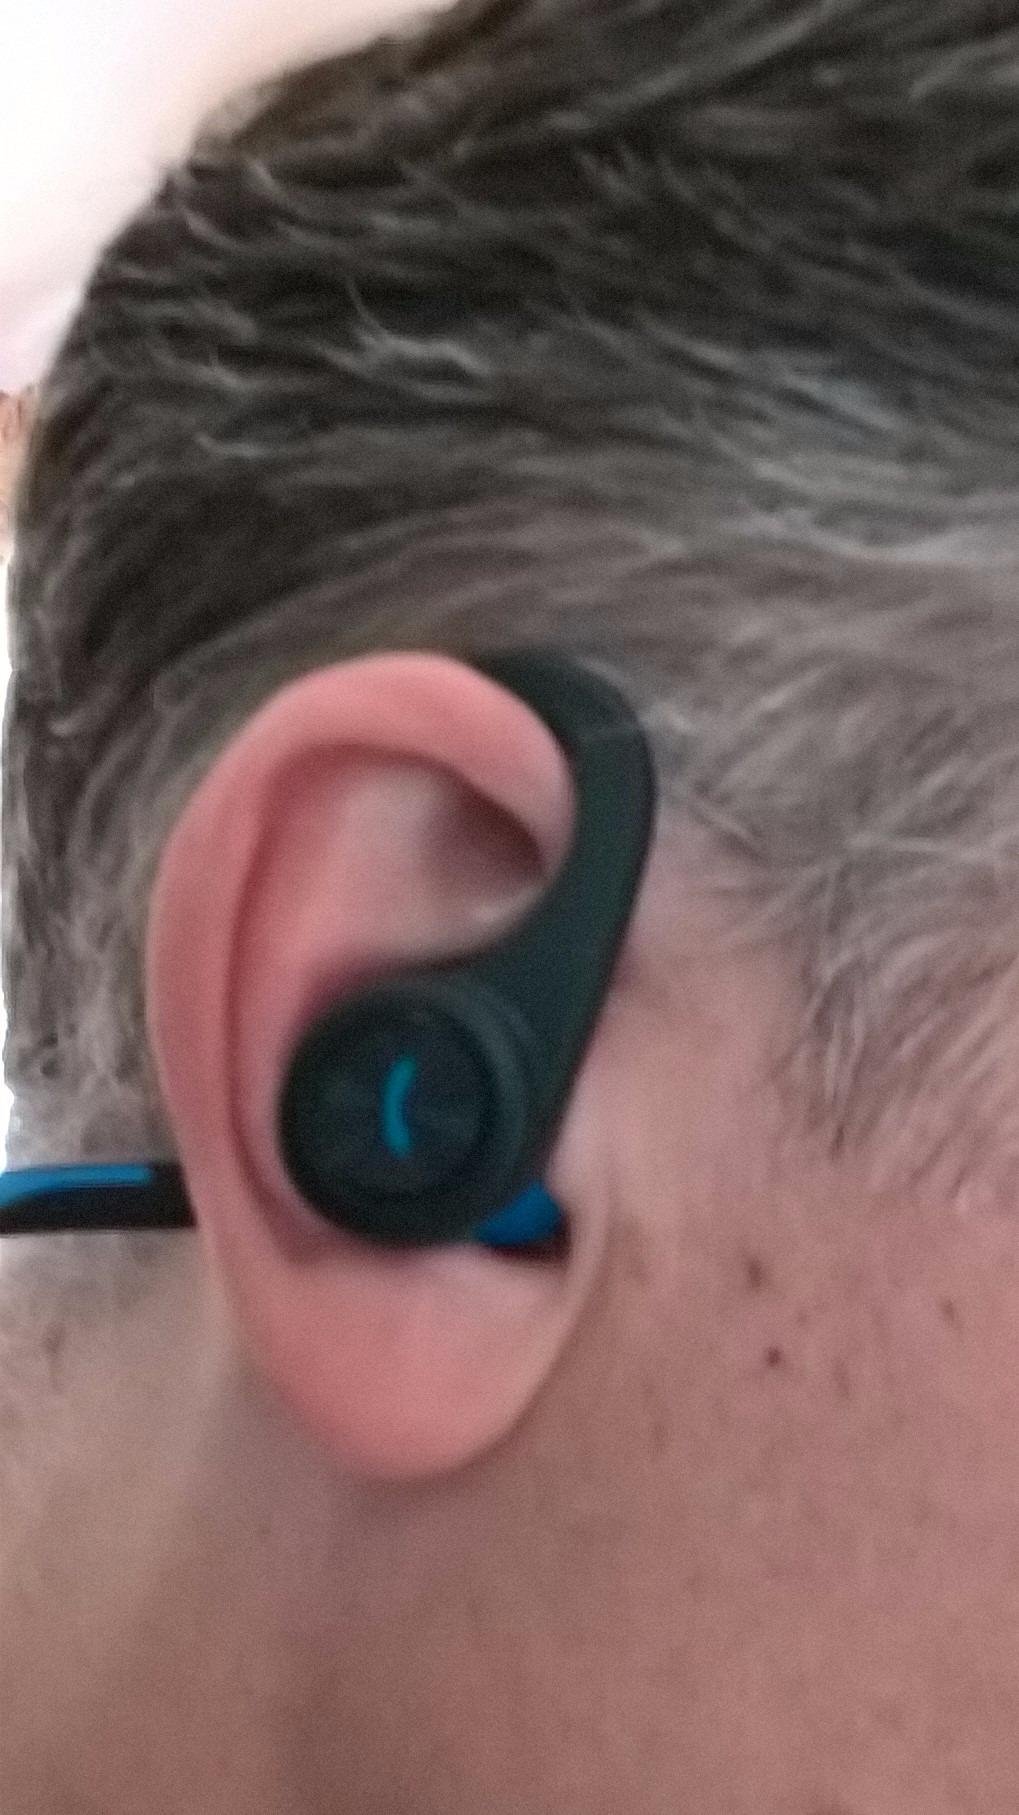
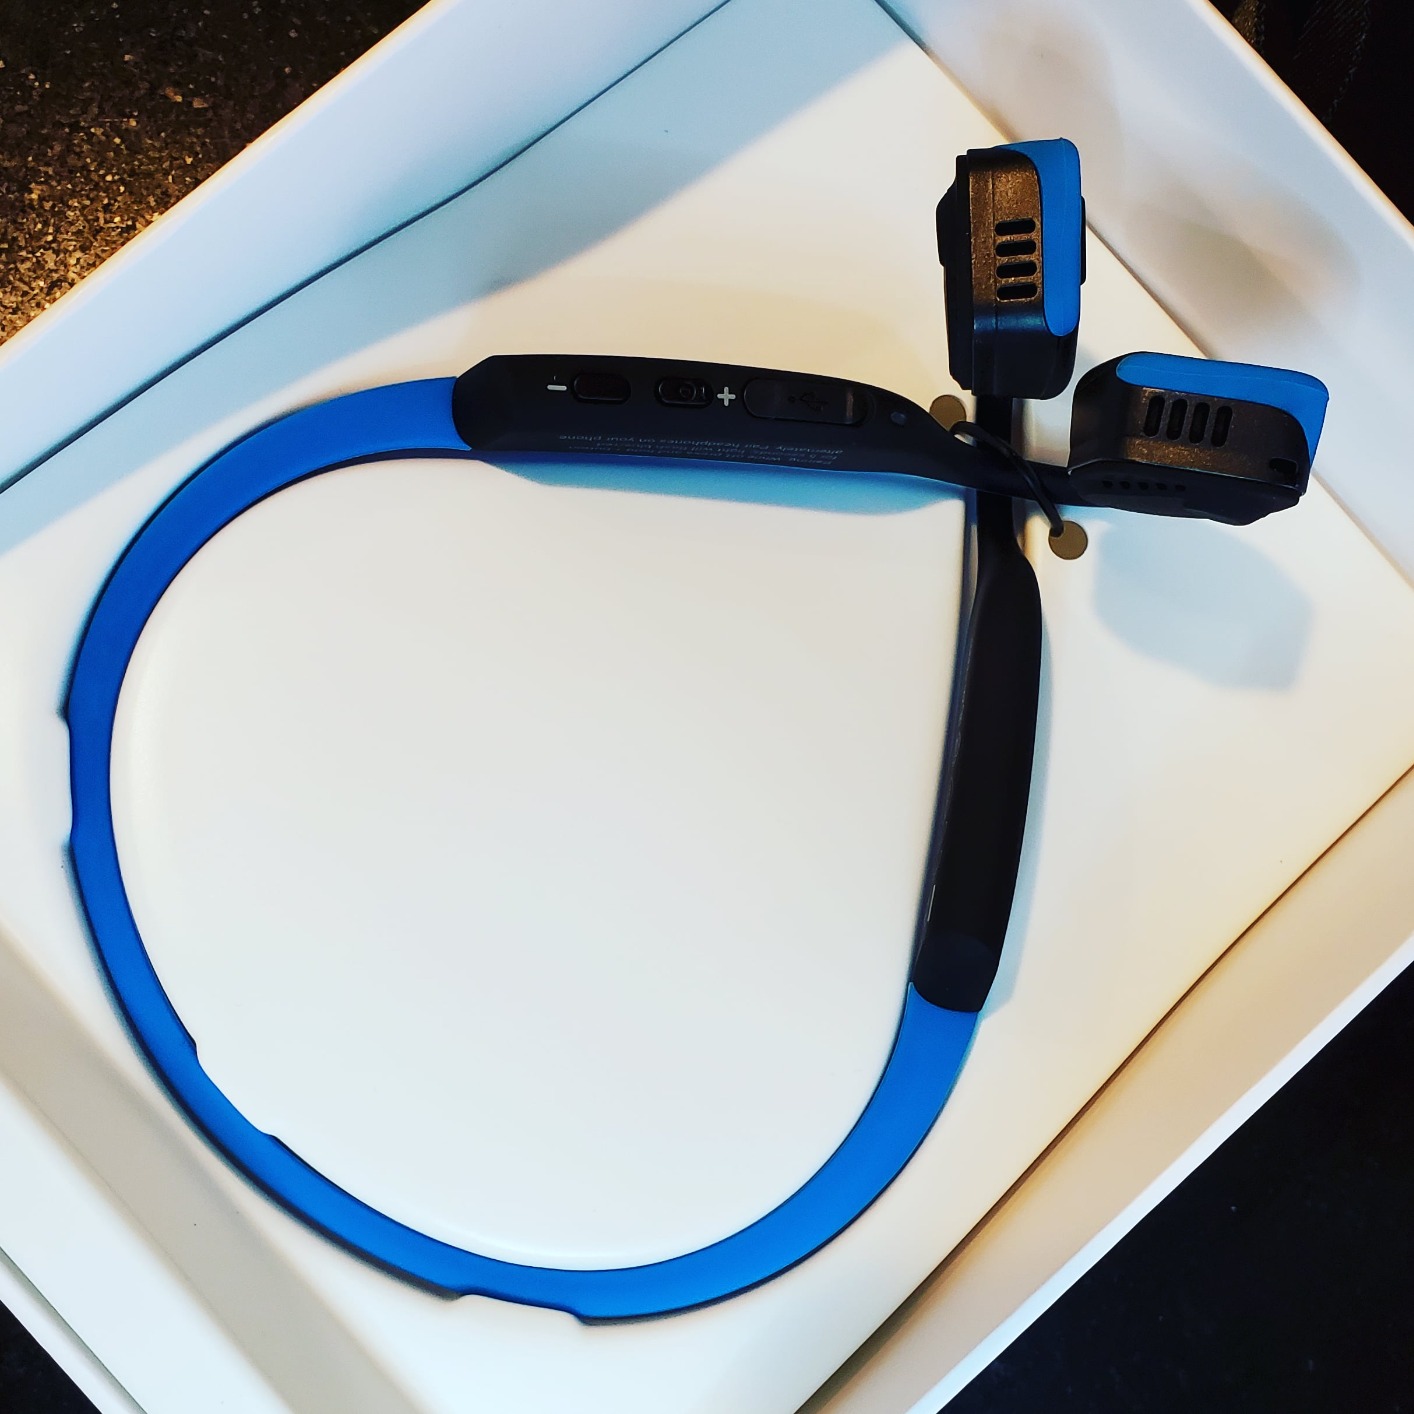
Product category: headphones
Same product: no